Bandon, Oregon

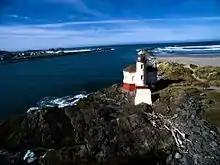
Coquille Lighthouse

Between 1928 and 2000, dairy production and cheesemaking were an integral part of Bandon's economy. The Bandon facility was damaged by fire in 1936, and rebuilt as the Surfside Dairy in 1937.